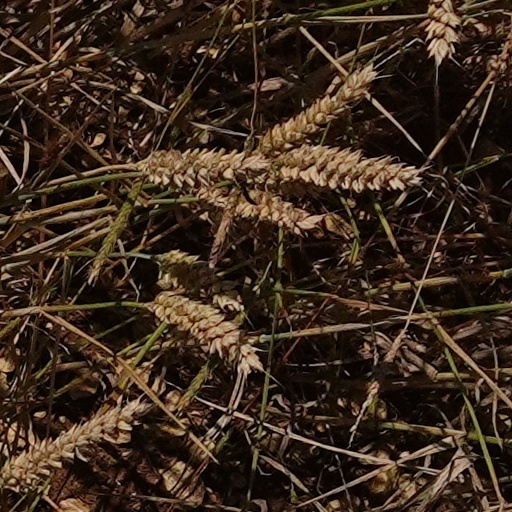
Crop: wheat